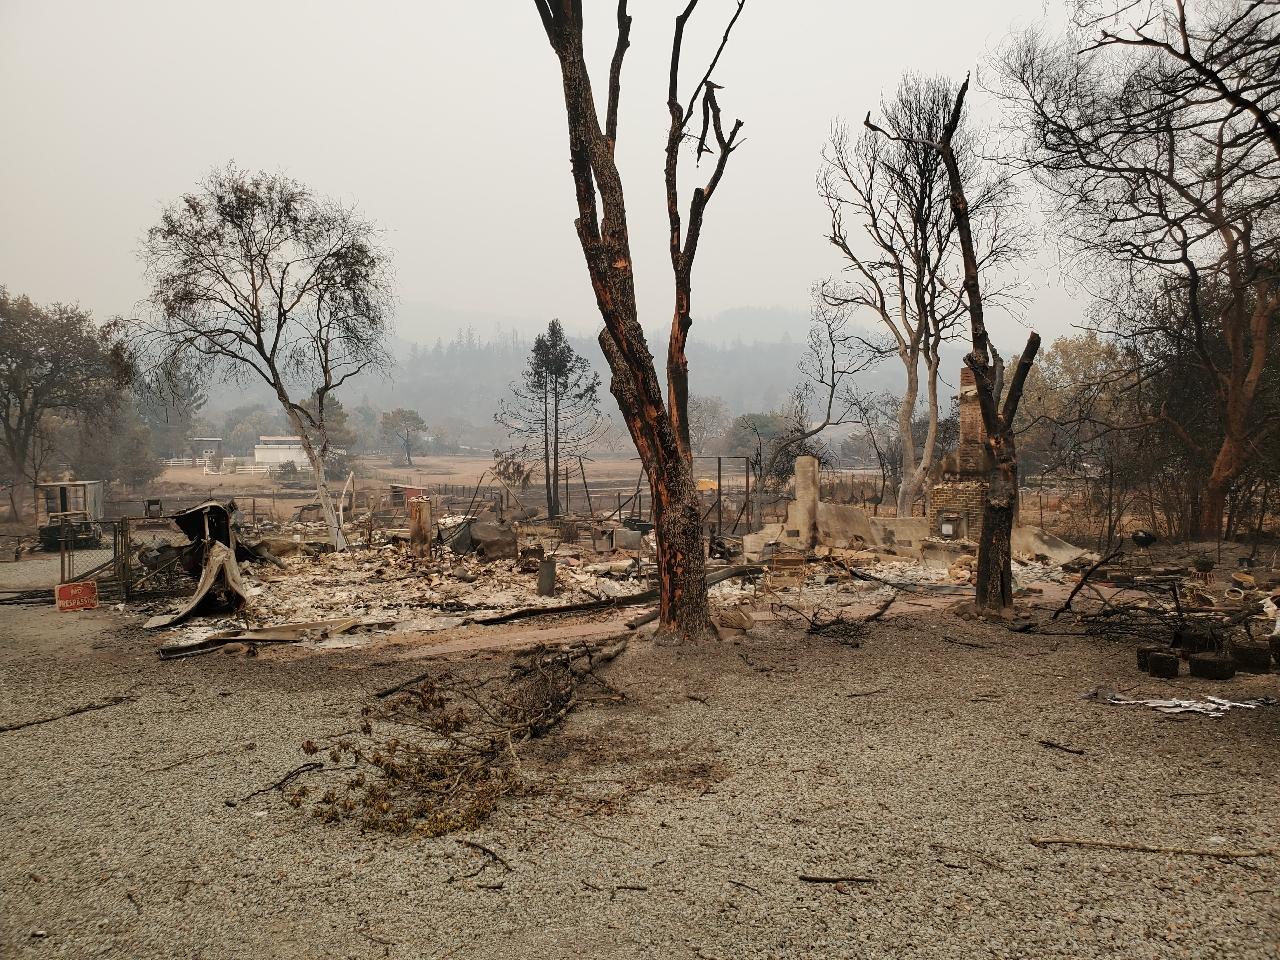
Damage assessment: destroyed